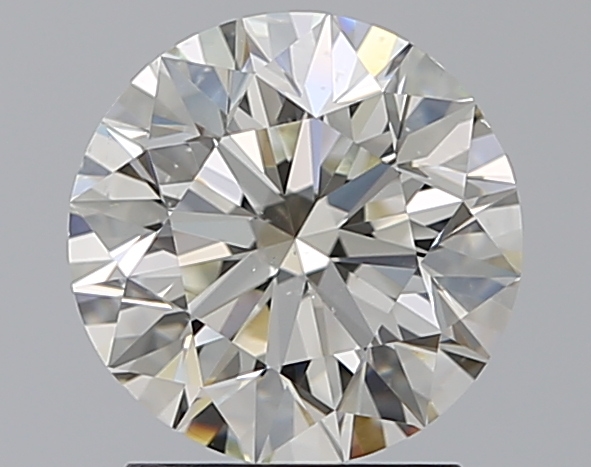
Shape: round
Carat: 2
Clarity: VS2
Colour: J
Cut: EX
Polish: EX
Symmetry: EX
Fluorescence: N
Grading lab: GIA
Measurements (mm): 7.94 x 8 x 5.06